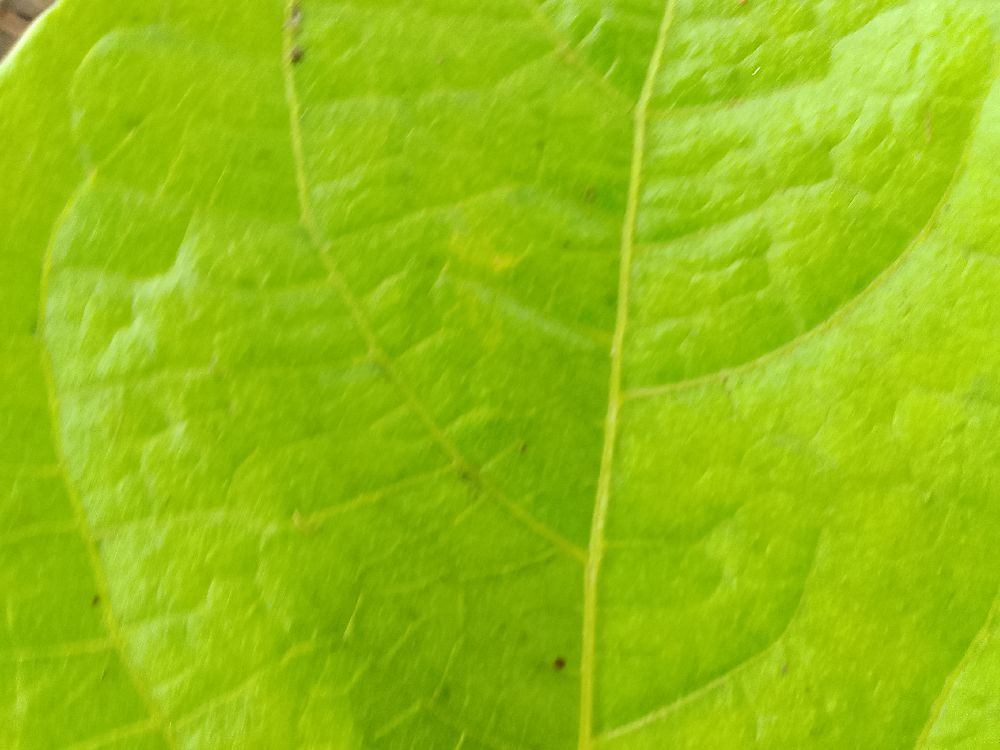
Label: healthy